Fernando Vendrell

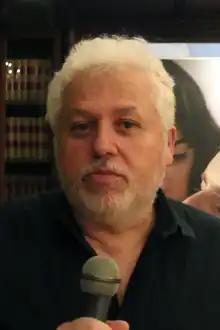
Fernando Vendrell in 2018.

Born and raised in Lisbon, where he graduated from high school in 1980 (Science). In 1981, while studying photography he worked as Film still photographer in Manoel de Oliveira documentary Lisboa Cultural.